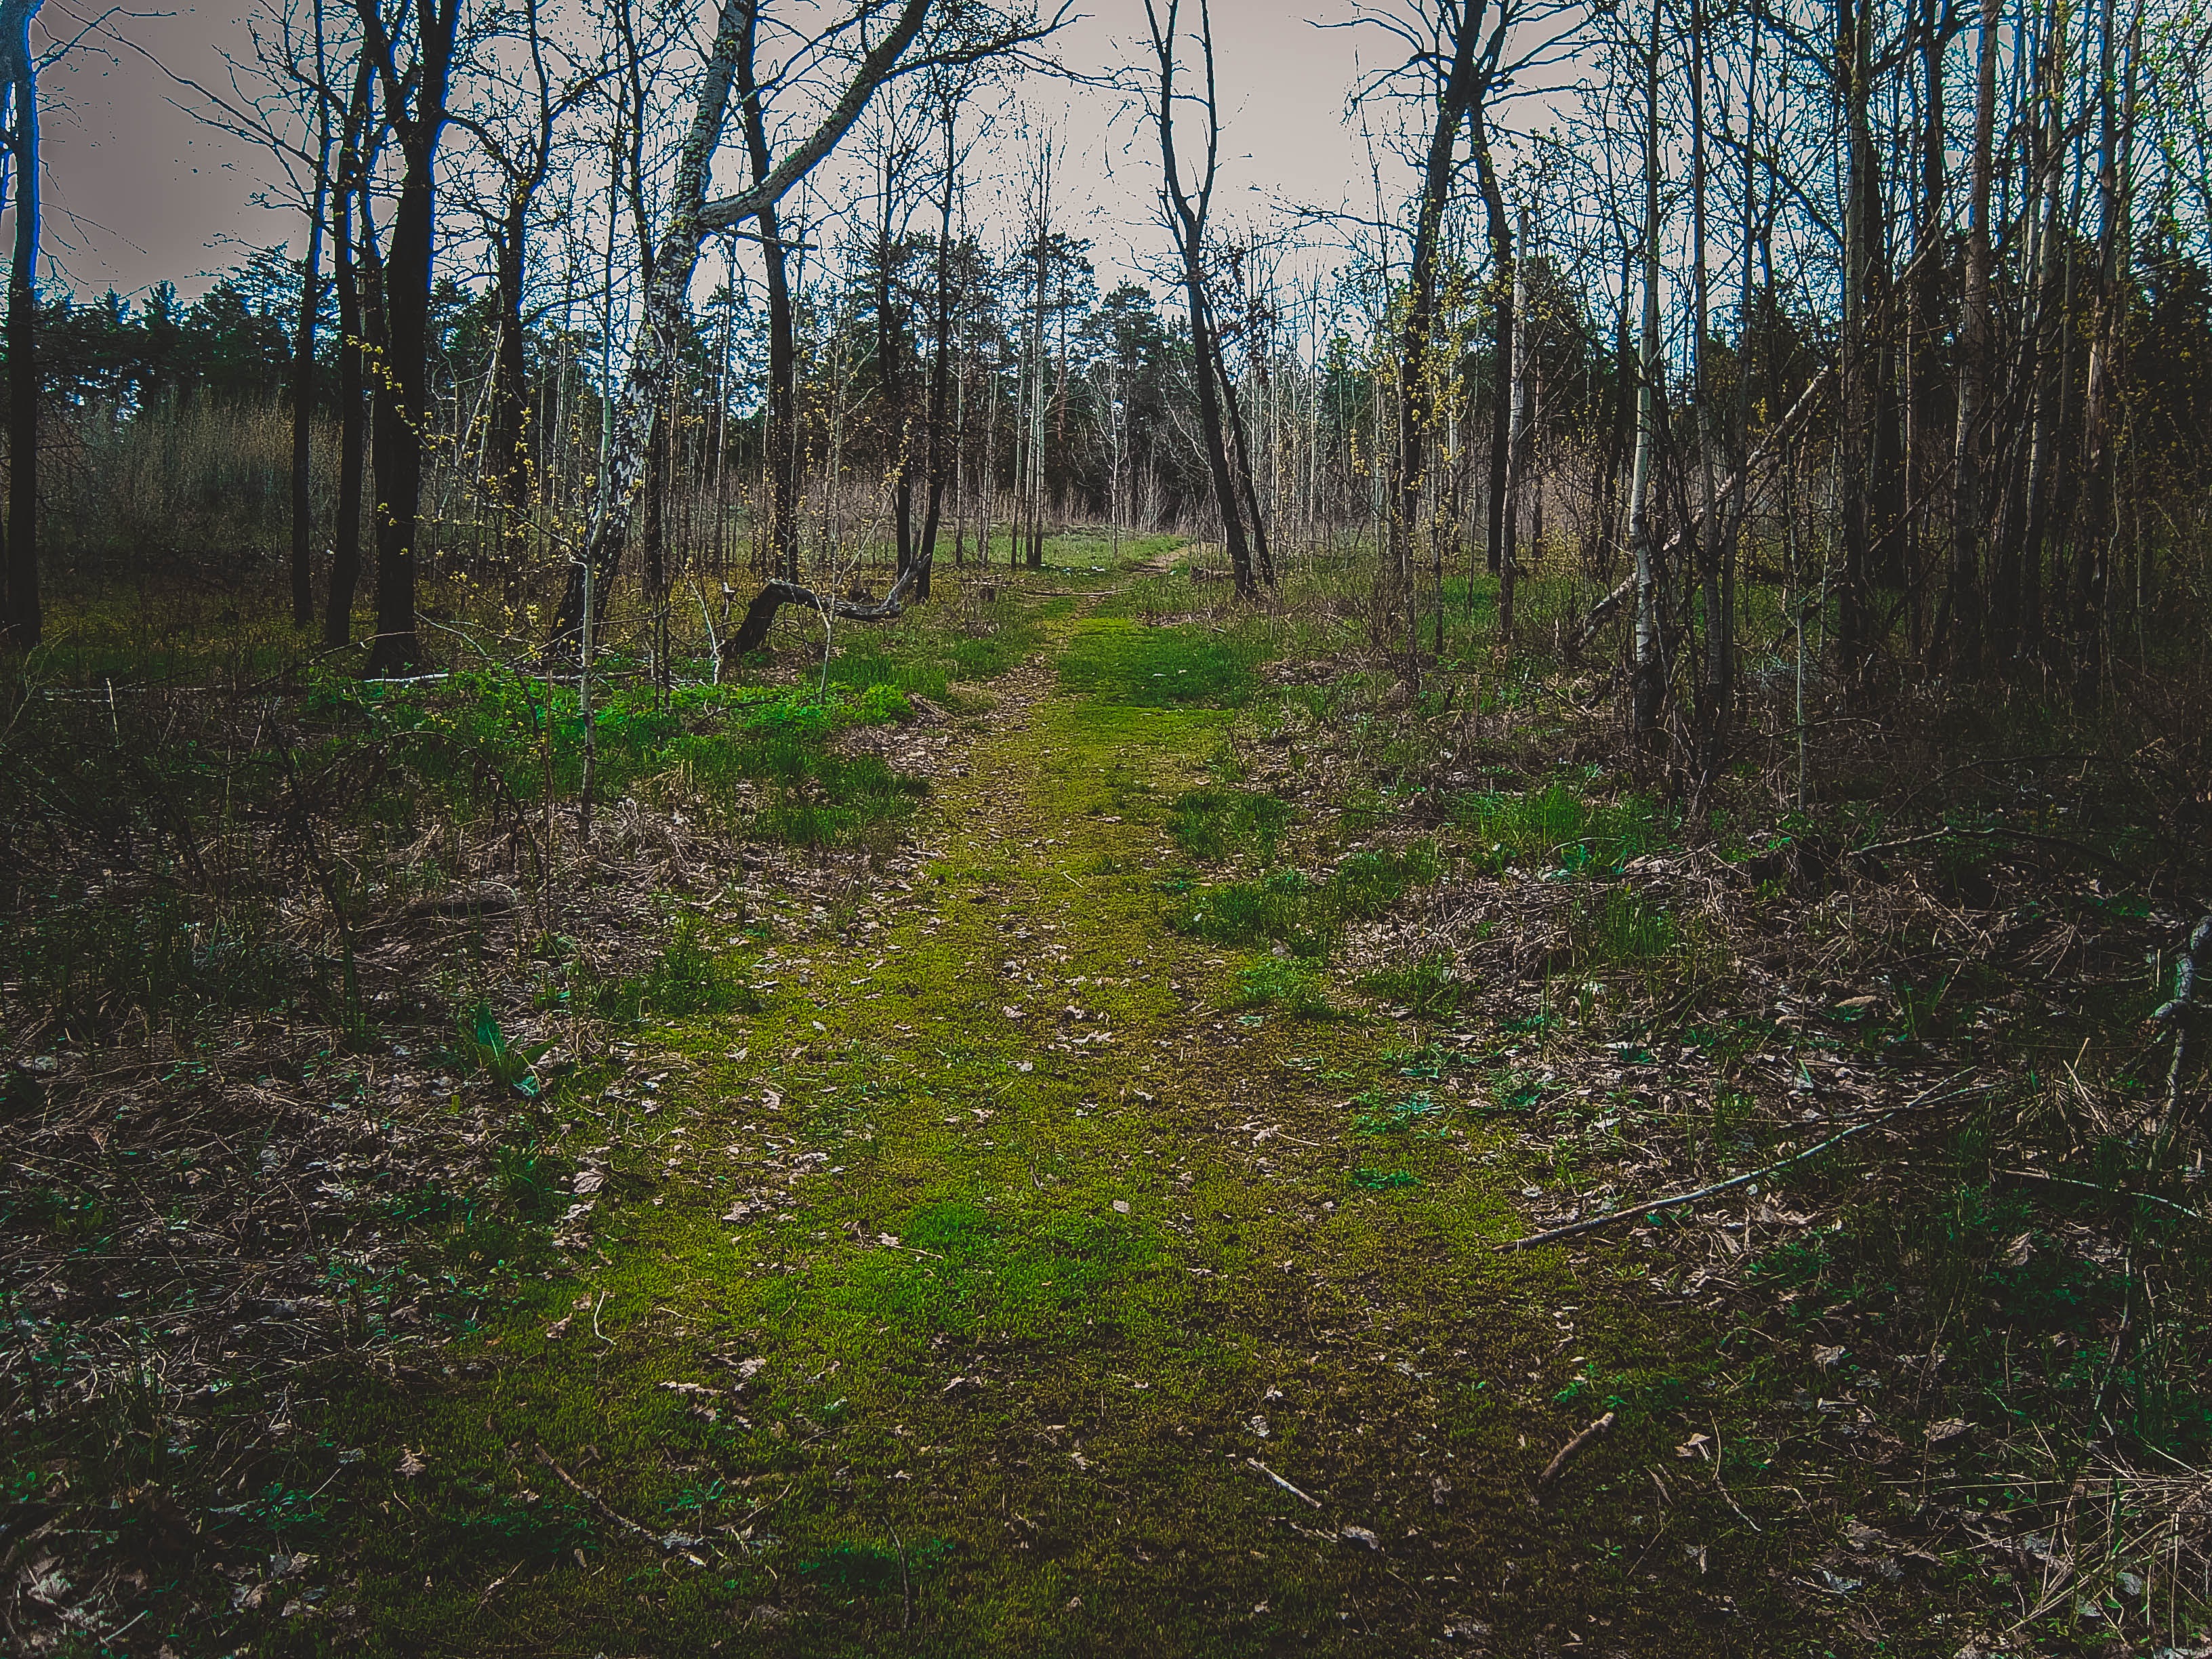
tree, nature, forest, grass, wilderness, trail, meadow, sunlight, leaf, green, autumn, soil, wetland, bog, woodland, habitat, ecosystem, rural area, biome, natural environment, woody plant